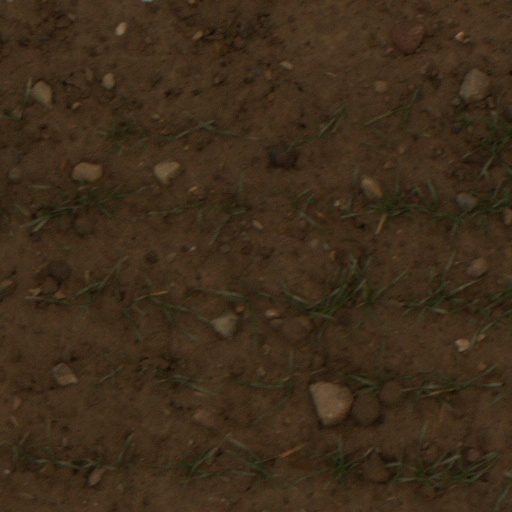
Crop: wheat